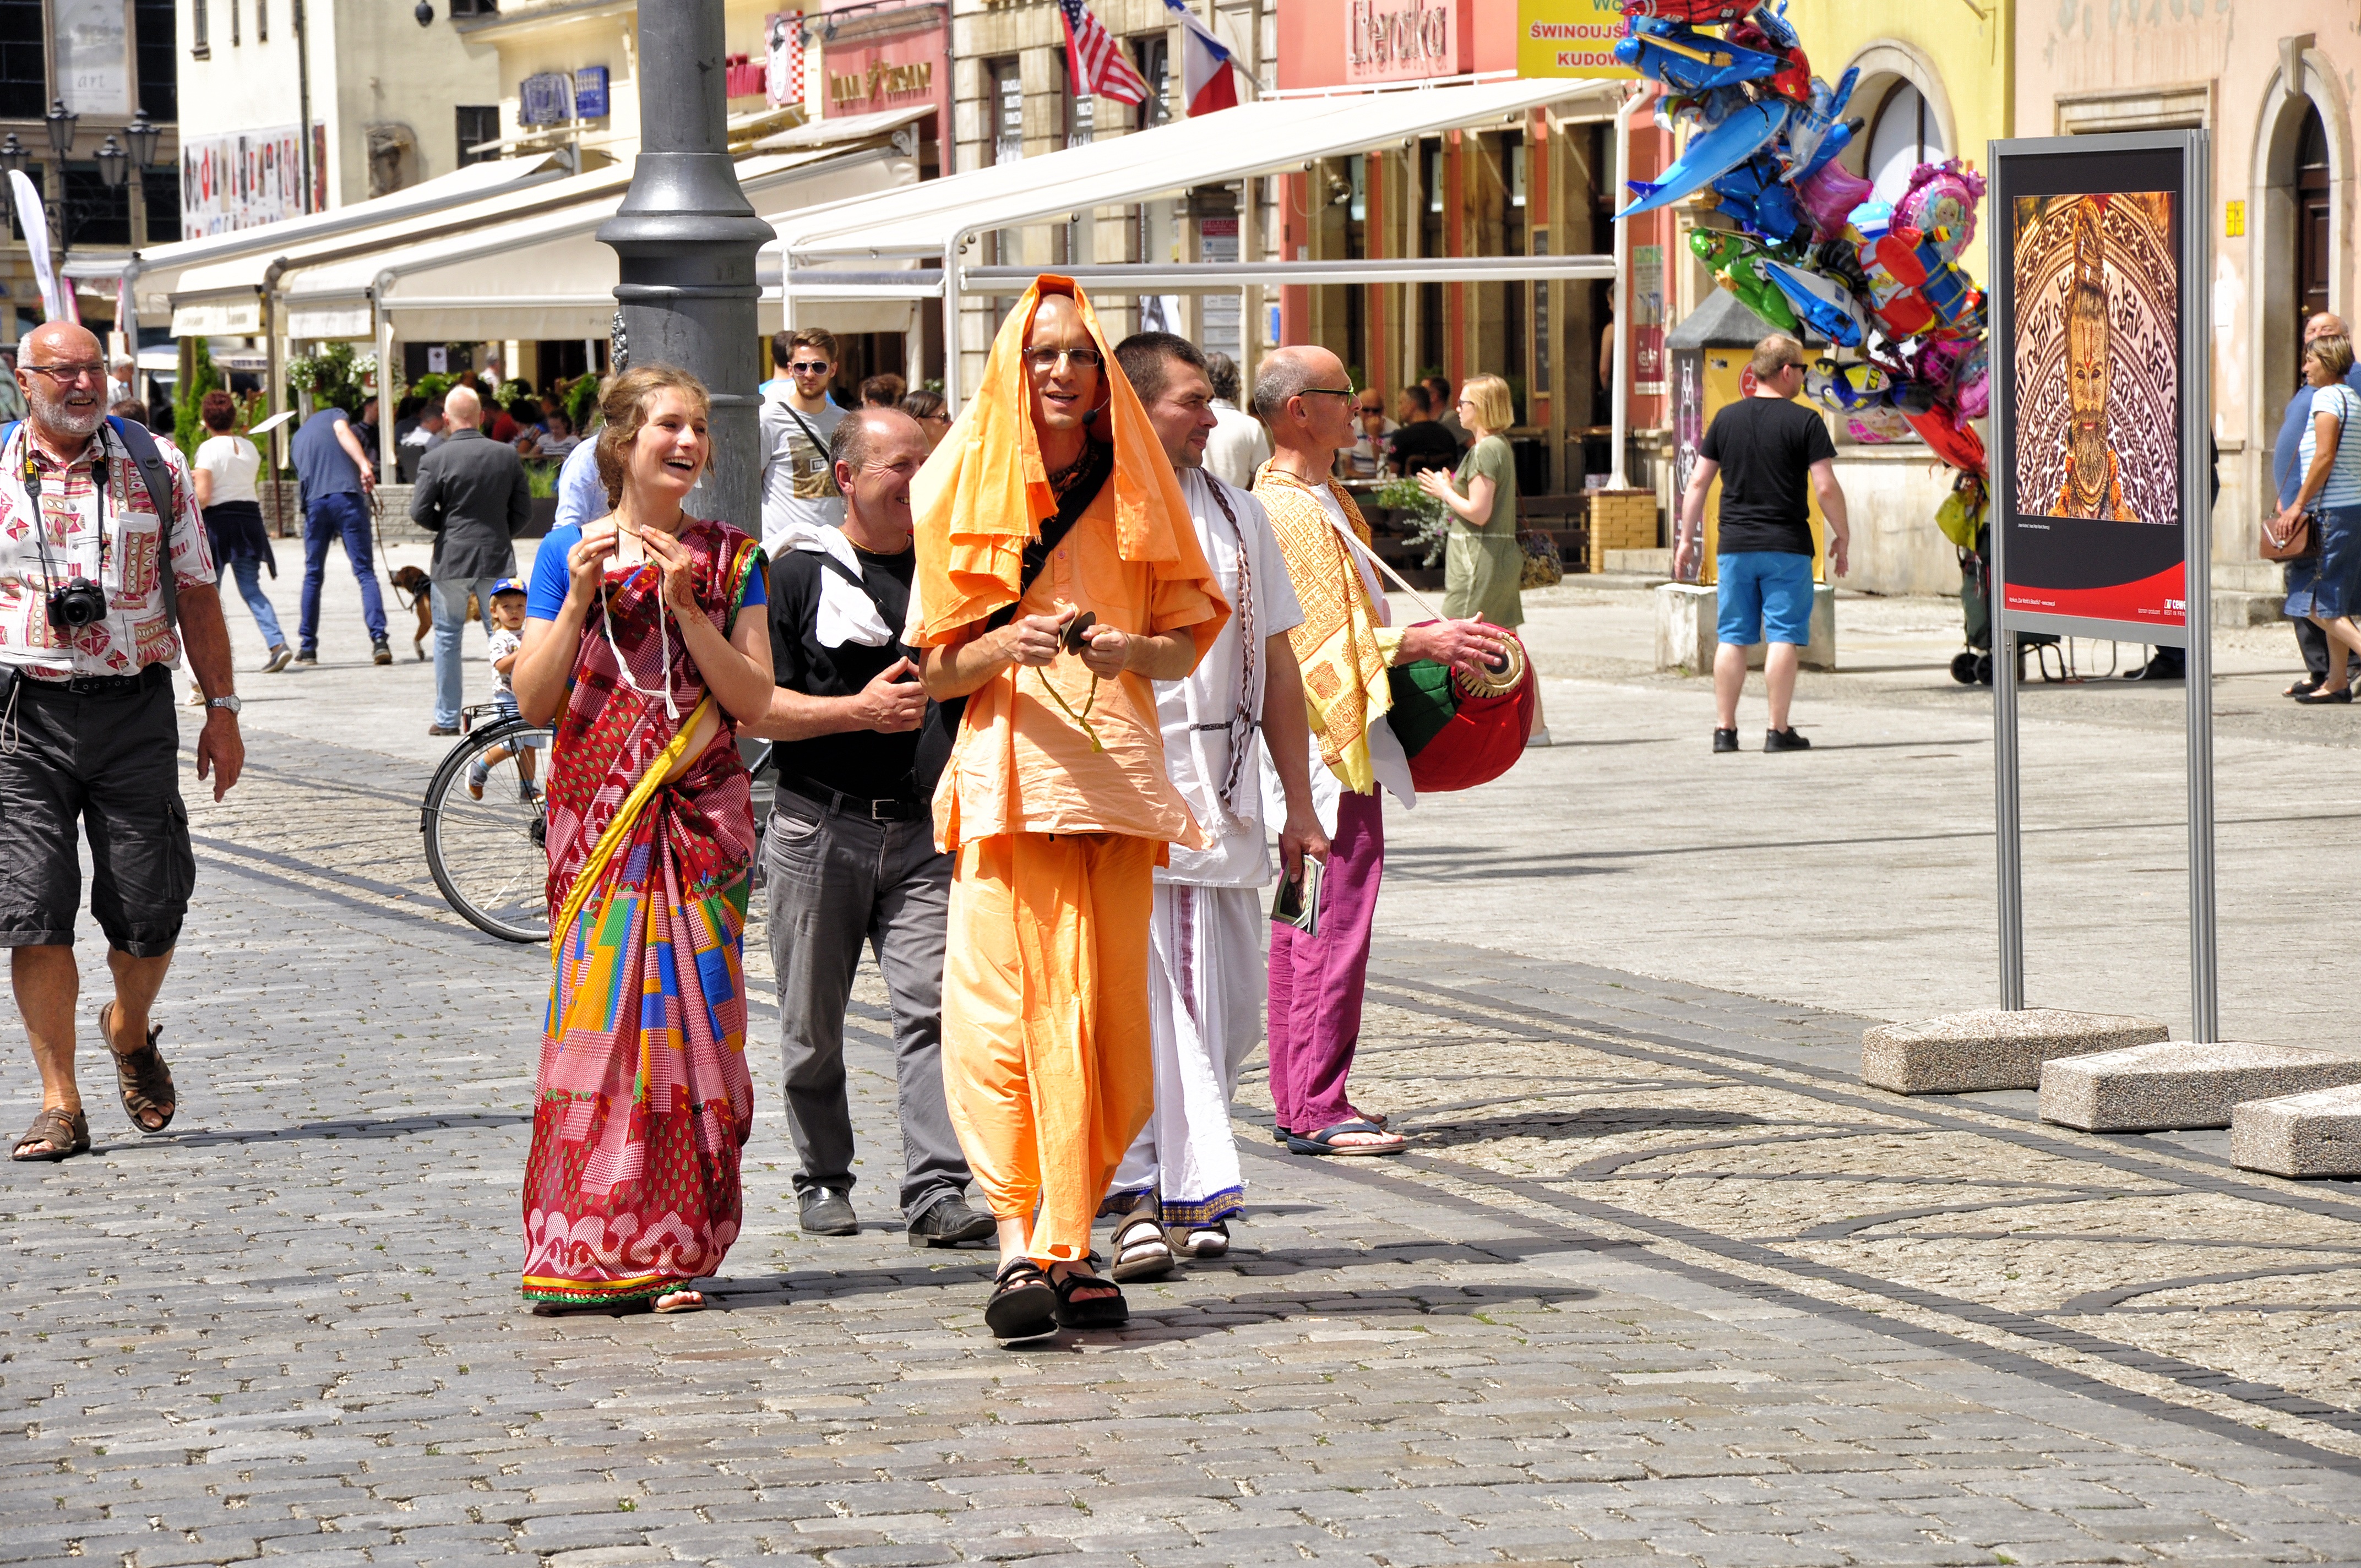
people, road, street, carnival, color, religion, tourism, performance art, festival, pedestrians, temple, joy, culture, tradition, the art of, hare krishna